List of airports in Samoa

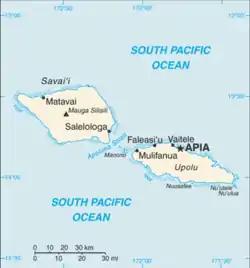
Map of Samoa

Samoa, the Independent State of Samoa (formerly known as Western Samoa and German Samoa), is a country governing the western part of the Samoan Islands in the South Pacific Ocean. The country is located west of the international date line (since 2011) and south of the equator, about halfway between Hawai‘i and New Zealand in the Polynesian region of the Pacific Ocean. The total land area is 2934 km (1133 sq mi), consisting of the two large islands of Upolu and Savaii which account for 99% of the total land area, and eight small islets: three in the Apolima Strait (Manono Island, Apolima and Nu'ulopa), the four Aleipata Islands off the eastern end of Upolu (Nu'utele, Nu'ulua, Namua, and Fanuatapu), and one off the south coast of Upolu (Nu'usafe'e). The main island of Upolu is home to nearly three-quarters of Samoa's population, as well as the capital city of Apia.